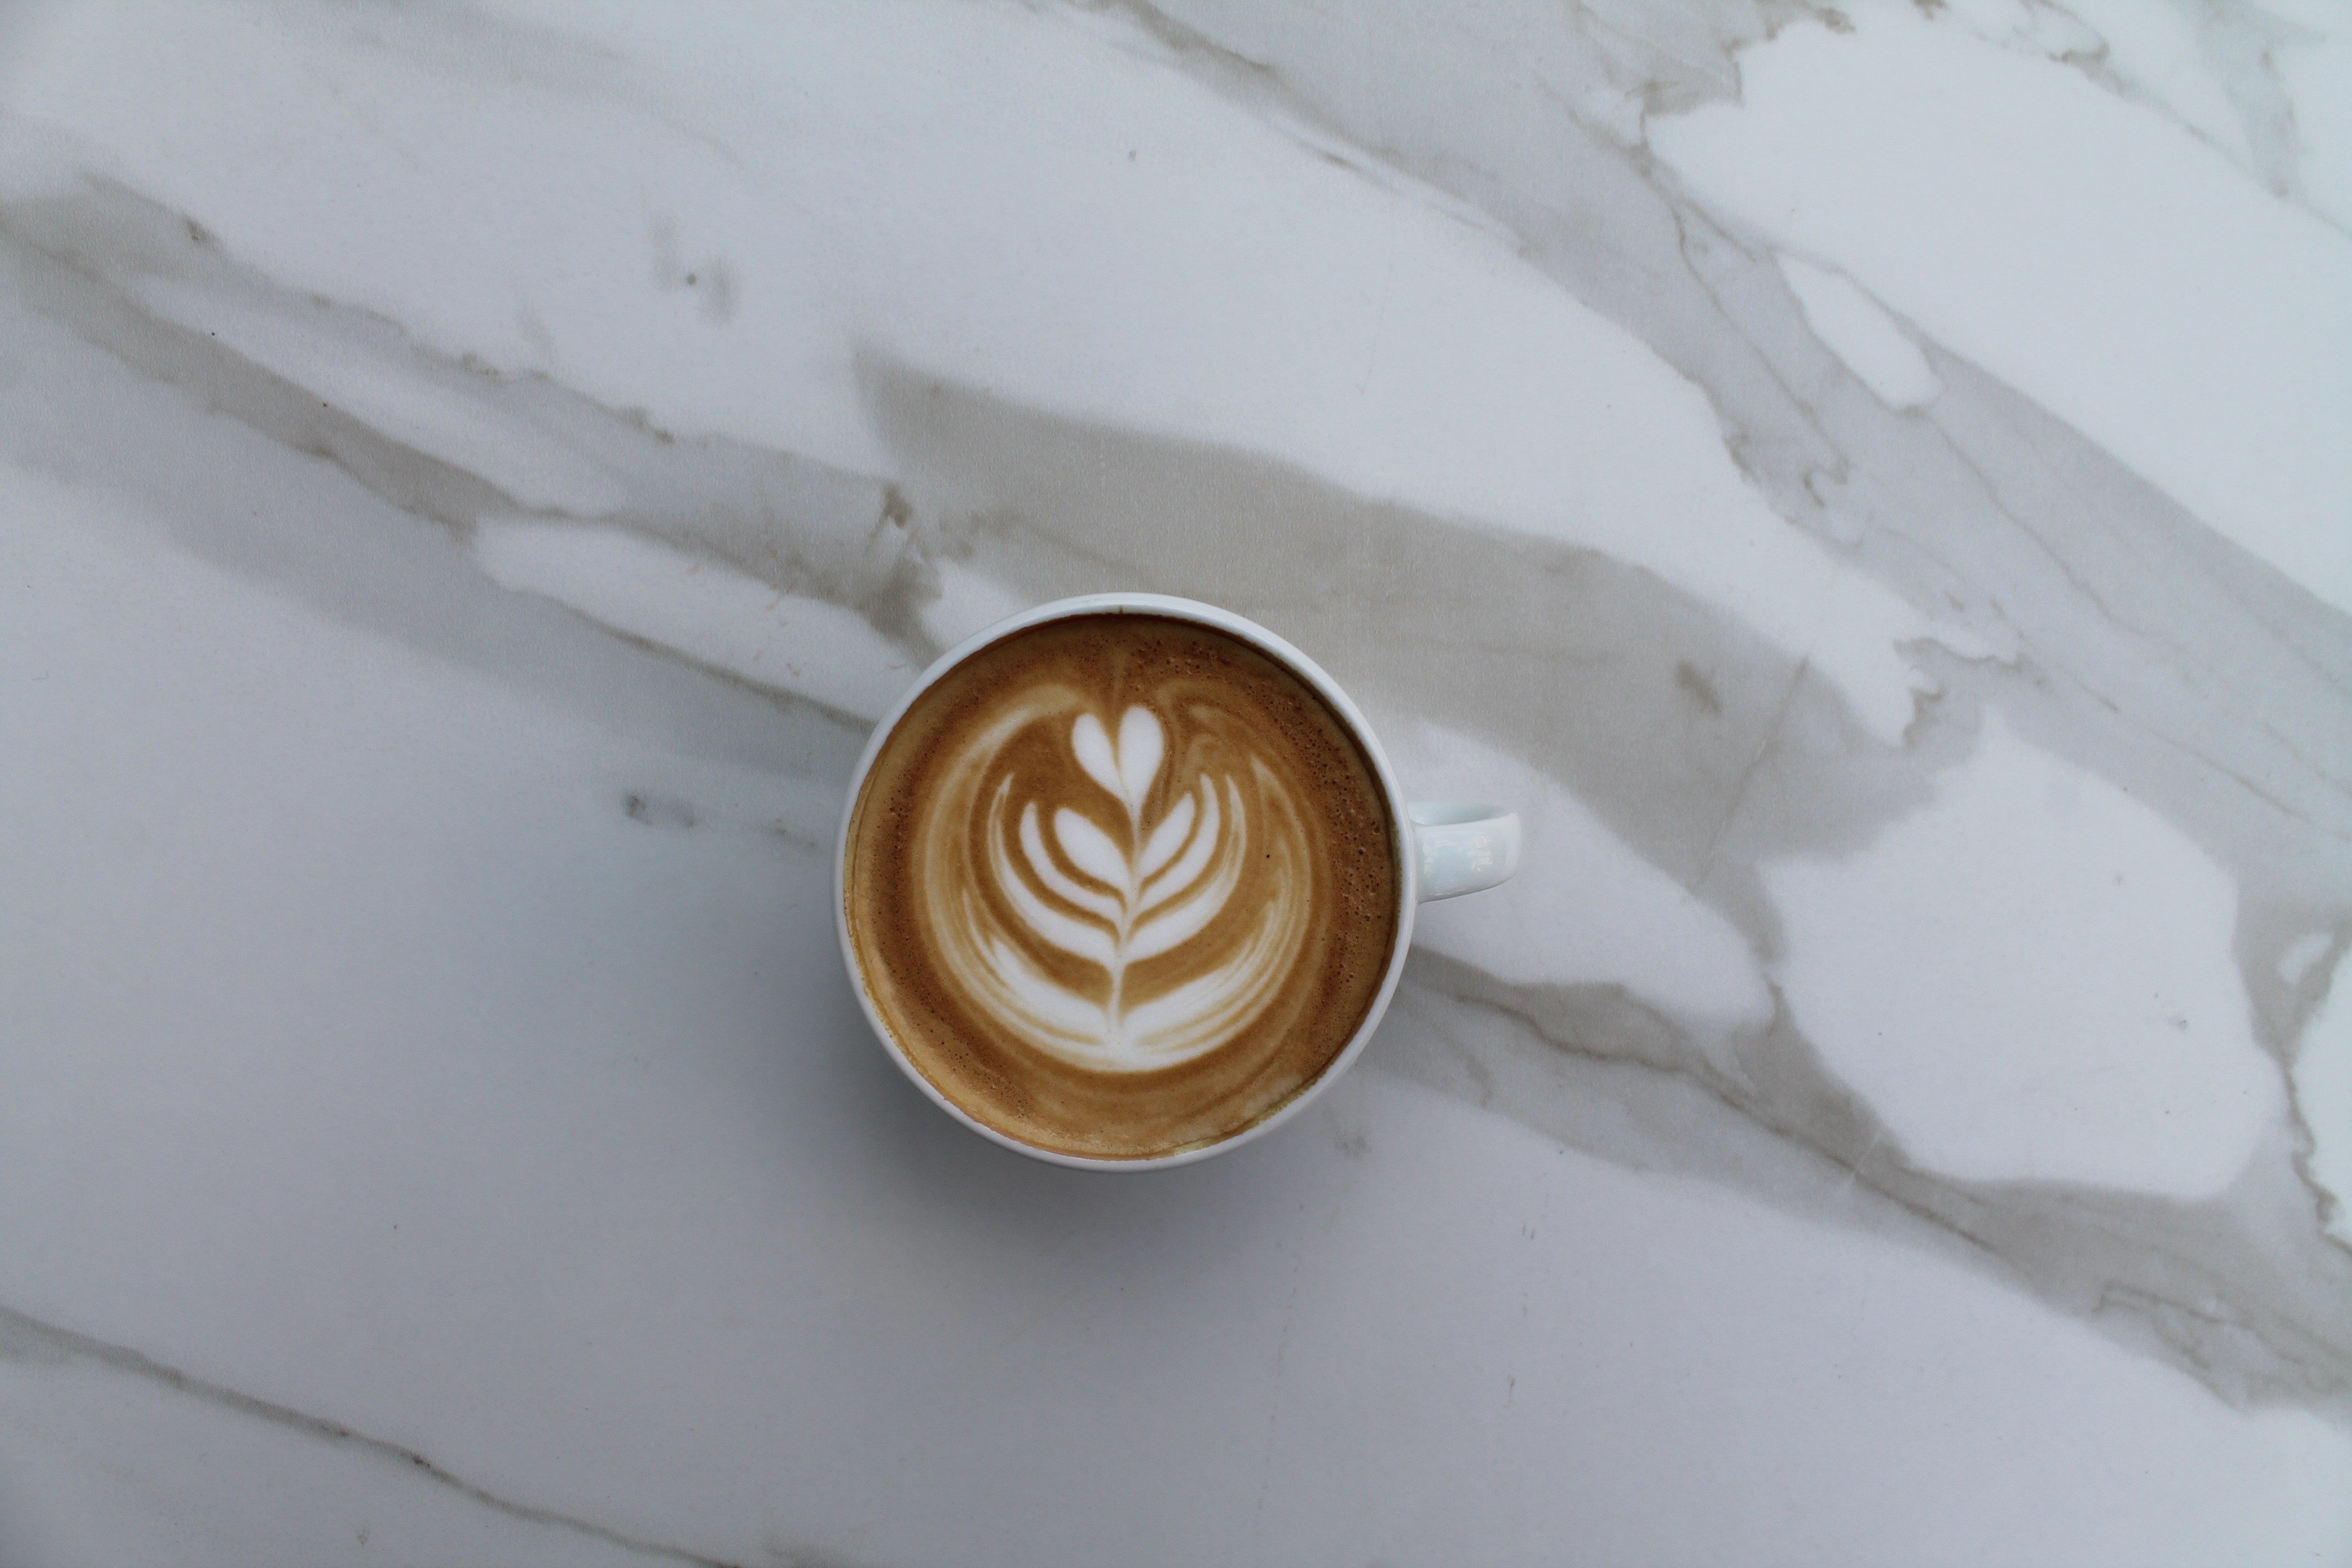
invertebrate